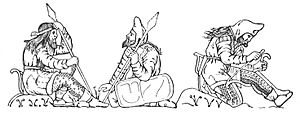
Skyter
Skytiske krigere afbilledet på et bæger fundet i en Kurgan begravelse ved Kerch på krimhalvøen
Skytherne var et iransk nomadisk folk, der i oldtiden levede på sletterne nord for Sortehavet og Det kaspiske Hav. De er del af et større kulturelt og sprogligt kontinuum, der har fostret andre rytterfolk som sarmaterne og alanerne. Da skyternes indflydelse var på det højeste, dominerede de stepperne til Kina.